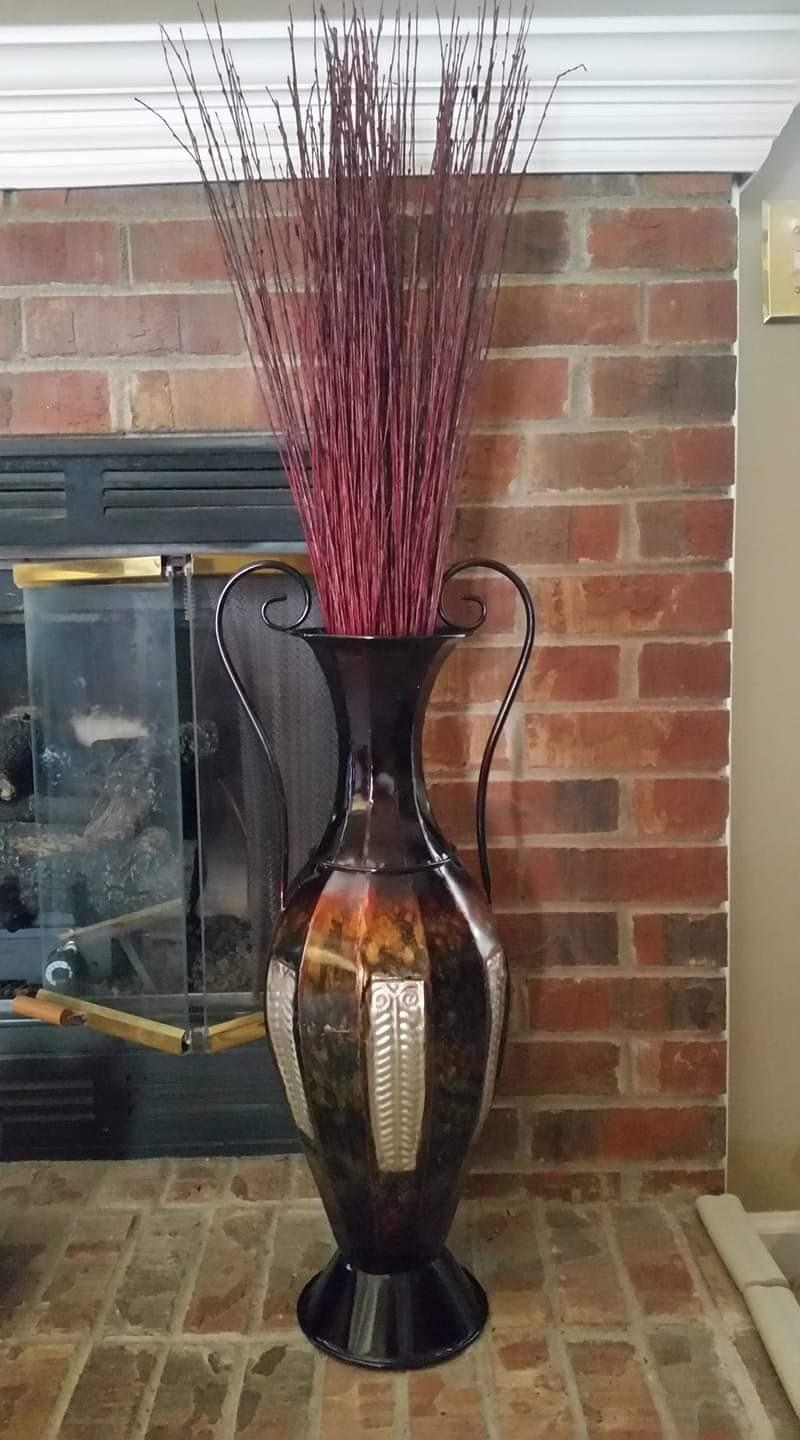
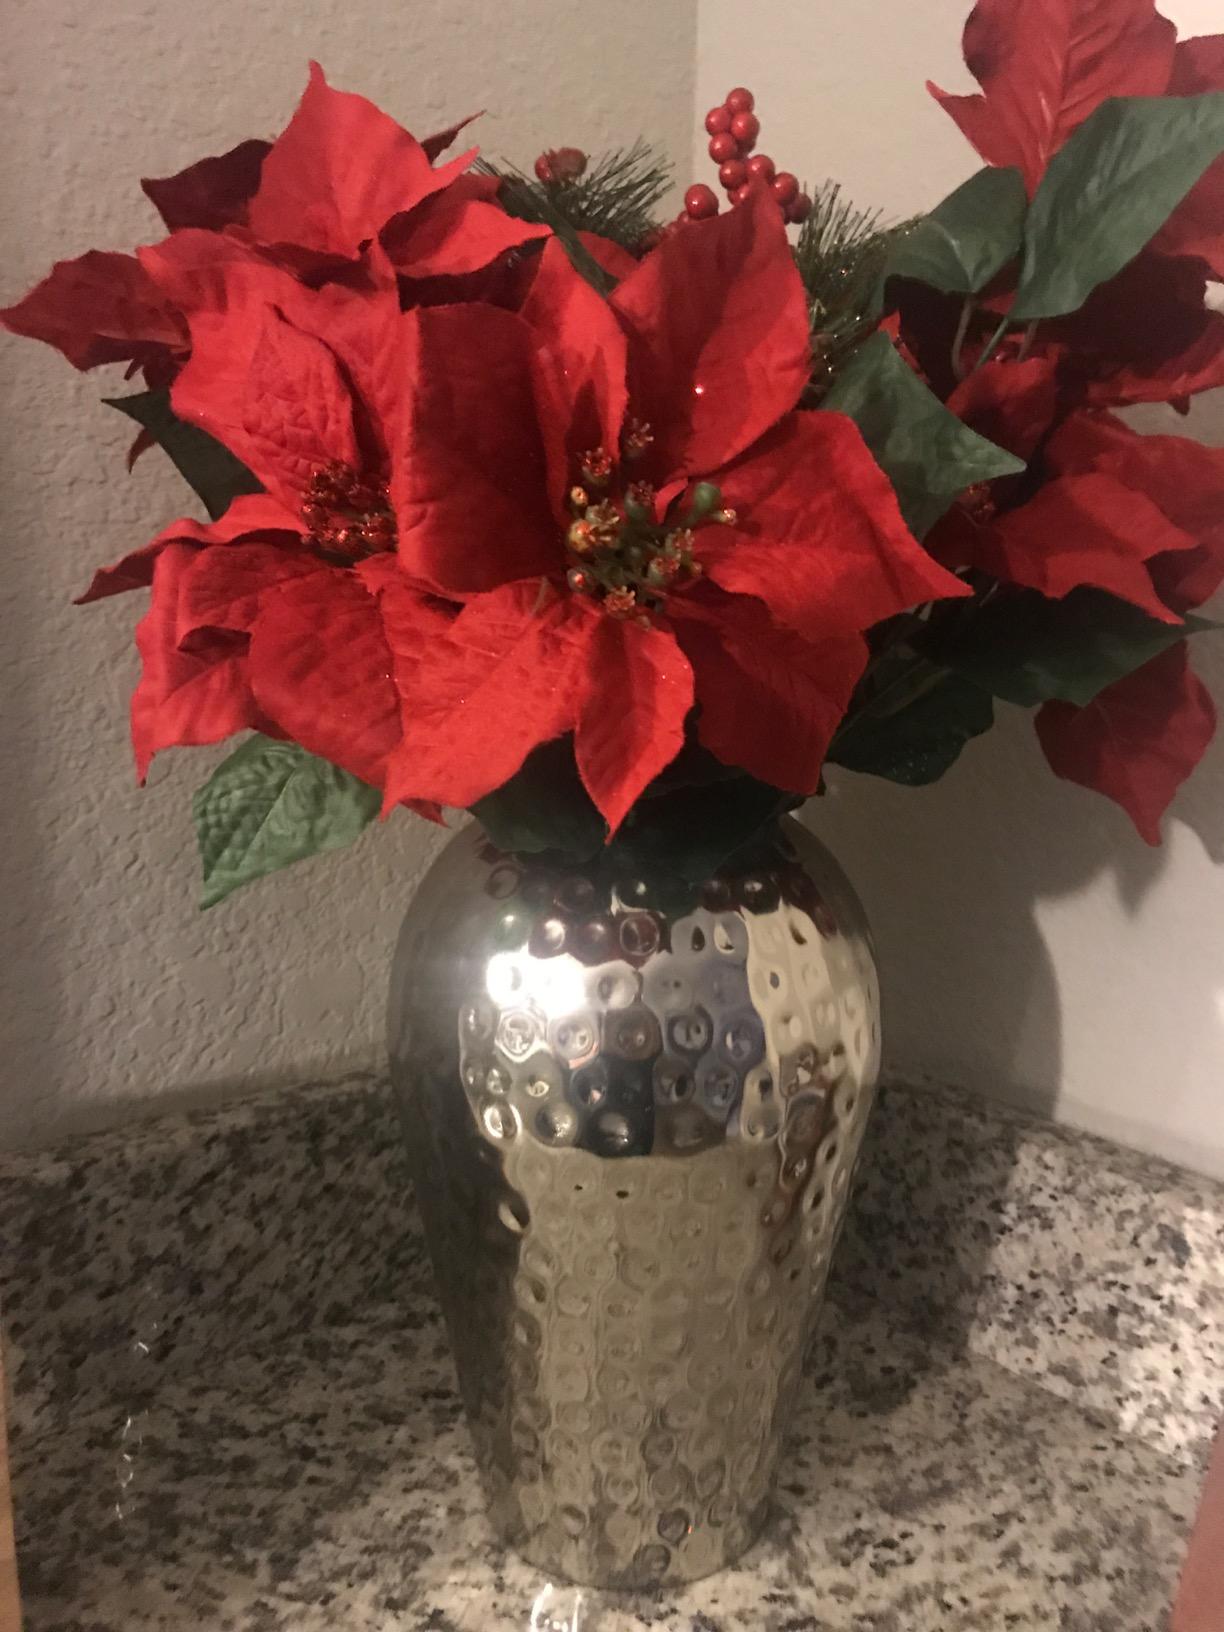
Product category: vase
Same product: no